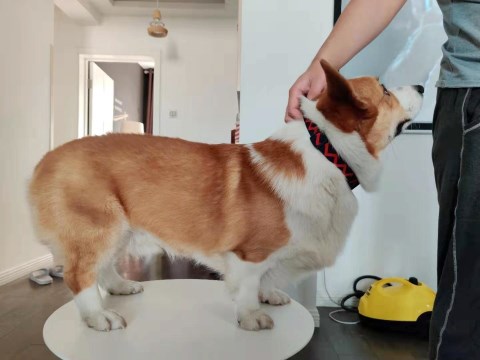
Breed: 2909-n000116-Cardigan